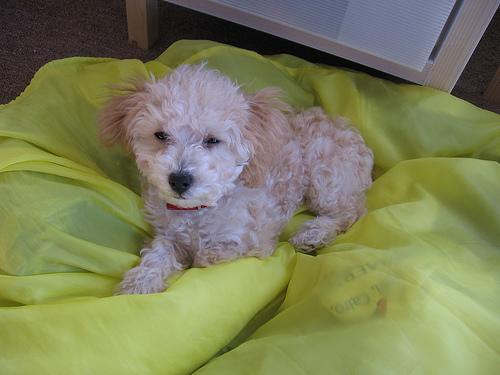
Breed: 2925-n000114-toy_poodle